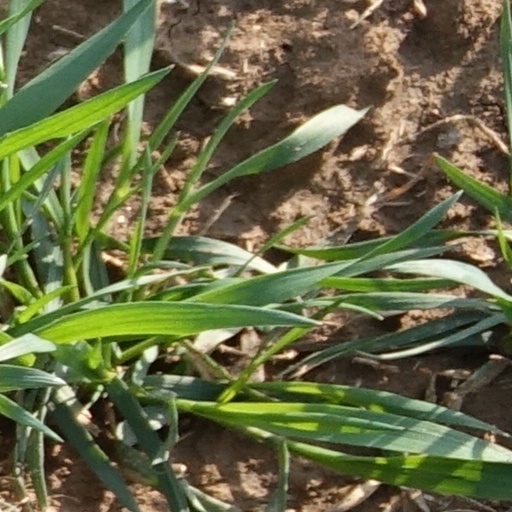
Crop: wheat